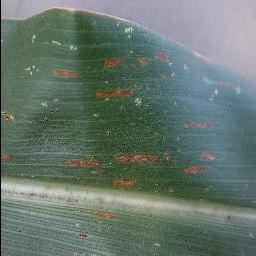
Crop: corn
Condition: (maize)_cercospora_spot_gray_spot